Pierre-Joseph Ravel

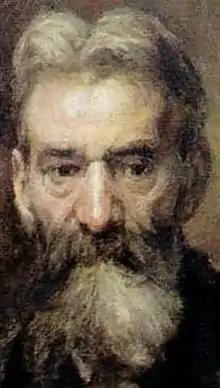
Ravel, portrait by Marcellin Desboutin; 1896

Pierre-Joseph Ravel (19 September 1832 – 13 October 1908) was a Swiss-French civil engineer and inventor who was an early pioneer of the automobile industry. He invented and drove the steam-powered automobile in the late 1860s, developed an acetylene-powered two-stroke engine, built a racing car that could achieve speeds of up to , and built a vehicle that could perform a somersault.